Cathedral of the Holy Spirit, Hradec Králové

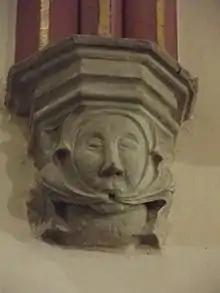
Mascaron

The interior of the church was mainly influenced by donations of queens, which was a dowry town of Hradec Králové. Perhaps most significantly into the interior of the Cathedral of the Holy Spirit reflected the influence of second wife of Wenceslaus IV Sophia of Bavaria, who won dowry town around 1400 after the death of Elizabeth of Pomerania. She gave its cities due diligence and pushed for their architectural development. It reached mainly through its building works, led by former Prague masters. Cathedral of the Holy Spirit and was enriched by a number of elements that resemble Prague patterns.